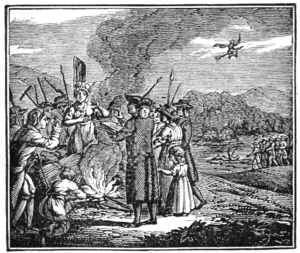
Une théorie du complot est une expression d'origine anglaise, définie pour la première fois en 1945 par Karl Popper, qui dénonce comme abusive une hypothèse selon laquelle un événement politique a été causé par l'action concertée et secrète d'un groupe de personnes qui croyaient avoir intérêt à ce qu'il se produise, plutôt que par le déterminisme historique ou le hasard. Pour Peter Knight, de l'université de Manchester, « un petit groupe de gens puissants se coordonne en secret pour planifier et entreprendre une action illégale et néfaste affectant le cours des événements ». L'objectif étant de détenir ou de conserver une forme de pouvoir.